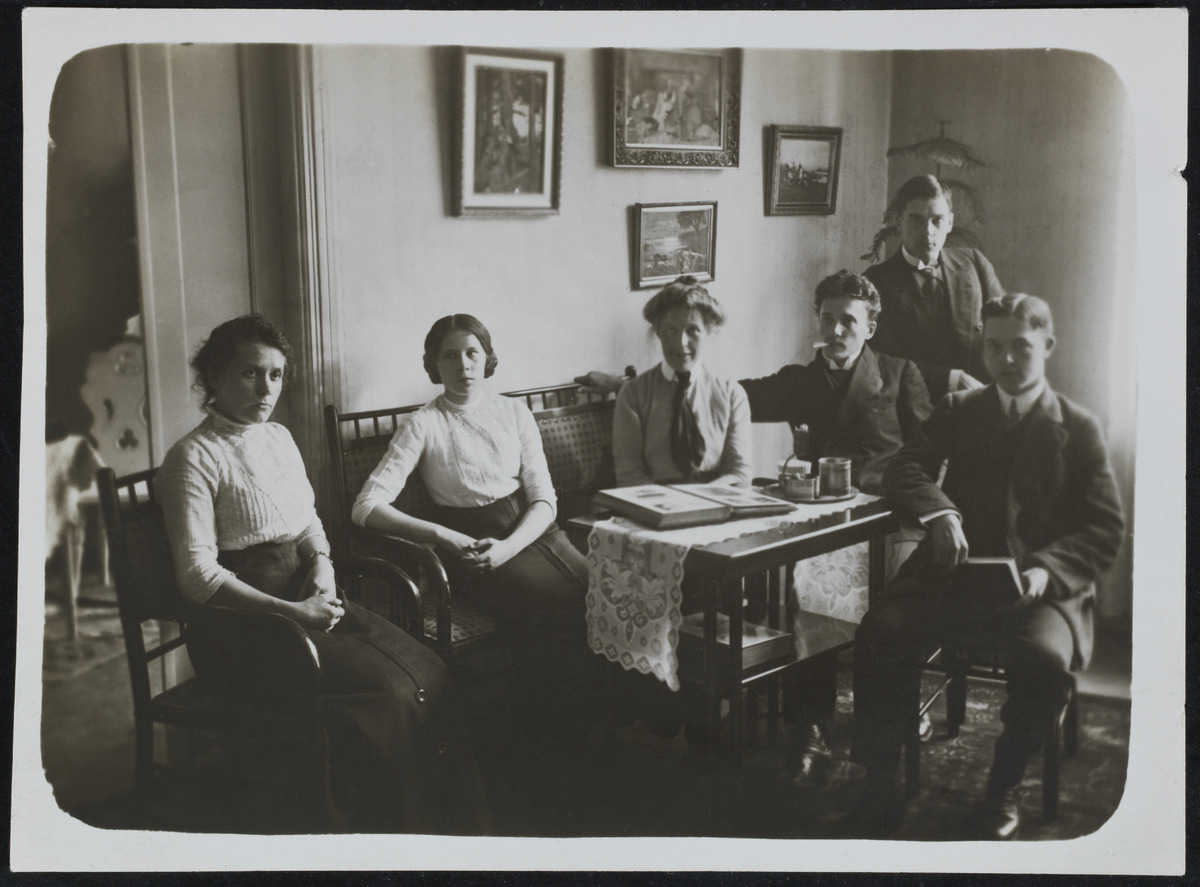
Perhe istumassa pöydän ääressä olohuoneessaan
sisällön kuvaus: Perhe istumassa pöydän ääressä olohuoneessaan. Abrahaminkatu 15a. Pöydällä on valokuva-albumi ja seinällä kehystettyjä maalauksia. mustavalkoinen
Ajankohta: kuvausaika 1910
Paikka: Suomi, Uusimaa, Helsinki, Punavuori Helsinki, Abrahaminkatu 15a
Aiheet: nuoret, aikuiset, naiset, miehet, huoneet, sisustus, taulut, huonekalut, ovet